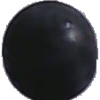
Label: Grape Blue 1